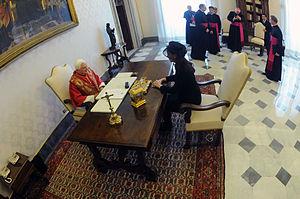
Le palais du Vatican ou, selon sa dénomination officielle, le Palais apostolique est une des résidences des Papes depuis leur retour d'exil à Avignon. Auparavant, et pendant plus d'un millénaire, les papes ont habité au palais du Latran à proximité de leur cathédrale, l'archibasilique Saint-Jean de Latran. Depuis l'entrée des troupes italiennes à Rome, le 20 septembre 1870, les souverains pontifes ne pouvant plus séjourner au palais du Quirinal, qui était leur résidence d'été, ils habitèrent et travaillèrent donc en permanence au palais apostolique, à proximité du tombeau de saint Pierre dont ils sont les successeurs.